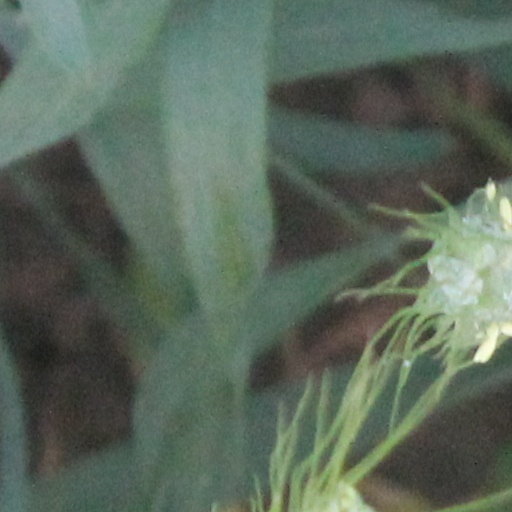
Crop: wheat